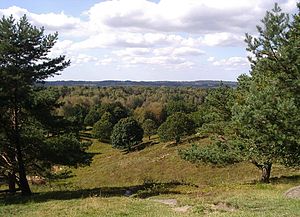
Naturpark Aukrug
Udsigt fra Boxberg i Aukrug
Der Naturpark Aukrug er en 380 kvadtratkilometer stor Naturpark i centrum af den tyske delstat Slesvig-Holsten i det nordlige Holsten. Området har fra grundlæggelsen i 1970 til 2013 været administreret af et selskab oprettet af de to kreise, som i 2014 overdrog forvaltningen til Verein Naturpark Aukrug.